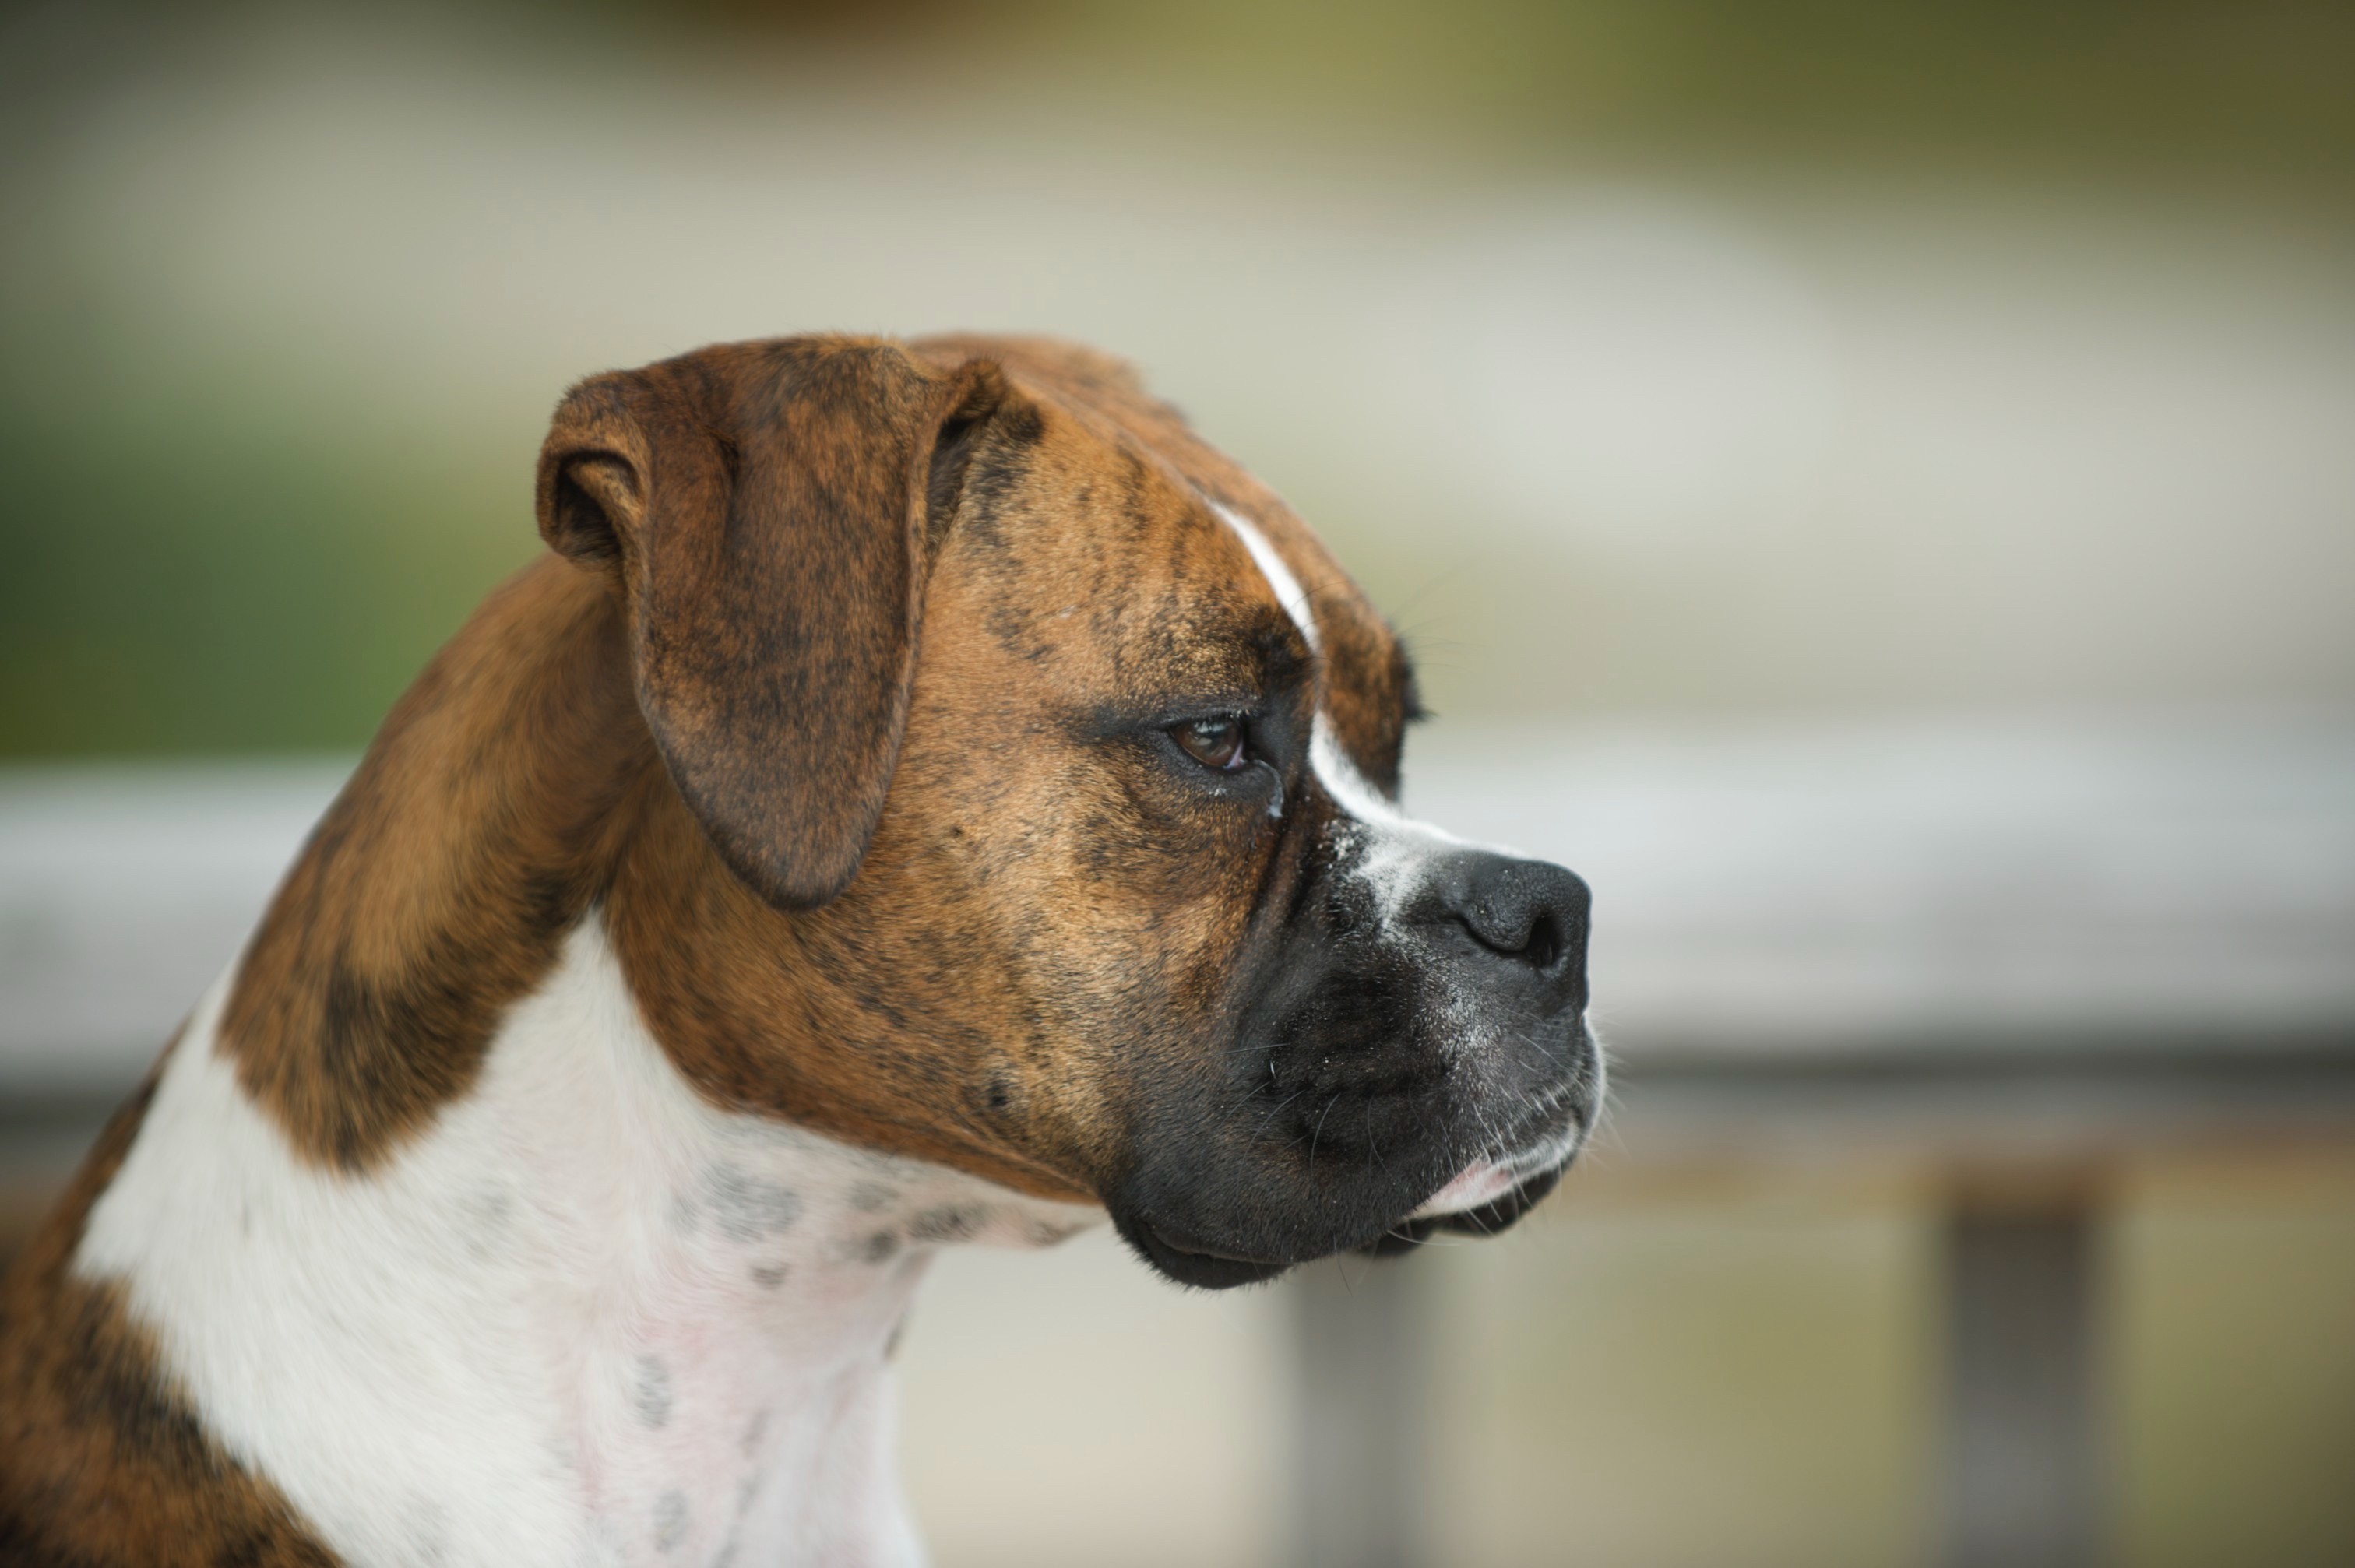
puppy, dog, canine, pet, mammal, boxer, domestic animal, close up, nose, vertebrate, dog breed, old english bulldog, dog like mammal, carnivoran, dog crossbreeds, olde english bulldogge